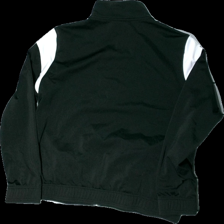
View: back
Type: Training top
Category: Unisex
Brand: Puma
Colors: Black, White
Material: 100 polyester
Cut: Regular
Size: L
Season: All
Trend: Sports
Price range: 50-100
Recommended usage: Reuse
Comment: Tag still intact, not used